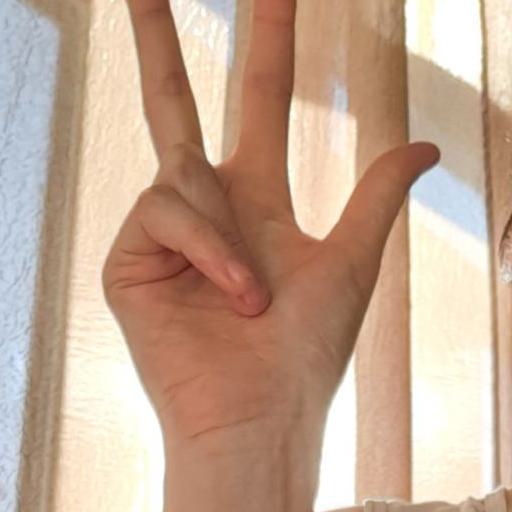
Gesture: three2